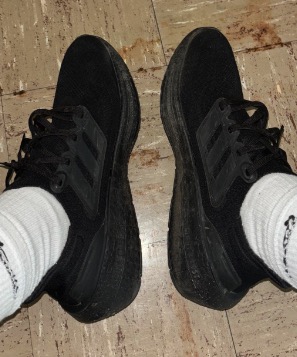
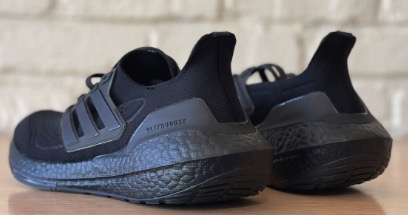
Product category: misc
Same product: yes